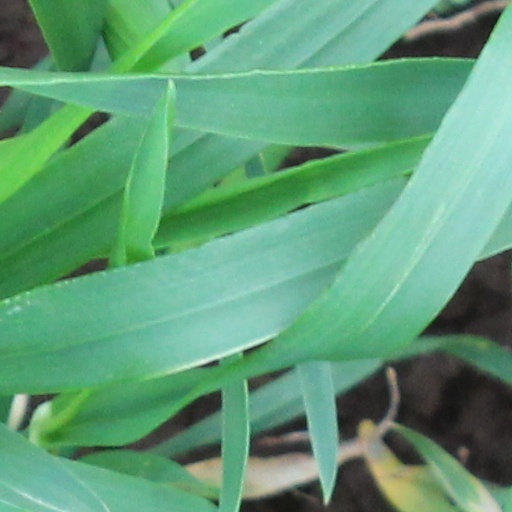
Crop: wheat